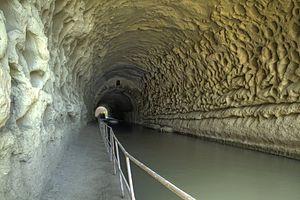
Intérieur du tunnel de Malpas, dans l'Hérault (France) This building is classé au titre des Monuments Historiques. It is indexed in the Base Mérimée, a database of architectural heritage maintained by the French Ministry of Culture,
Le tunnel de Malpas est un tunnel-canal creusé en 1679-1680 pour y faire passer le canal du Midi sous la colline d'Ensérune dans le département français de l'Hérault et la région Occitanie. Symbole de l'obstination de Pierre-Paul Riquet, il s'agit du premier tunnel-canal construit.